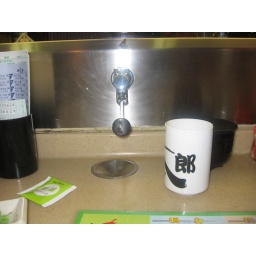
Sushi bar in Kowloon. This was a hot water tap, for hot tea - right at my station.